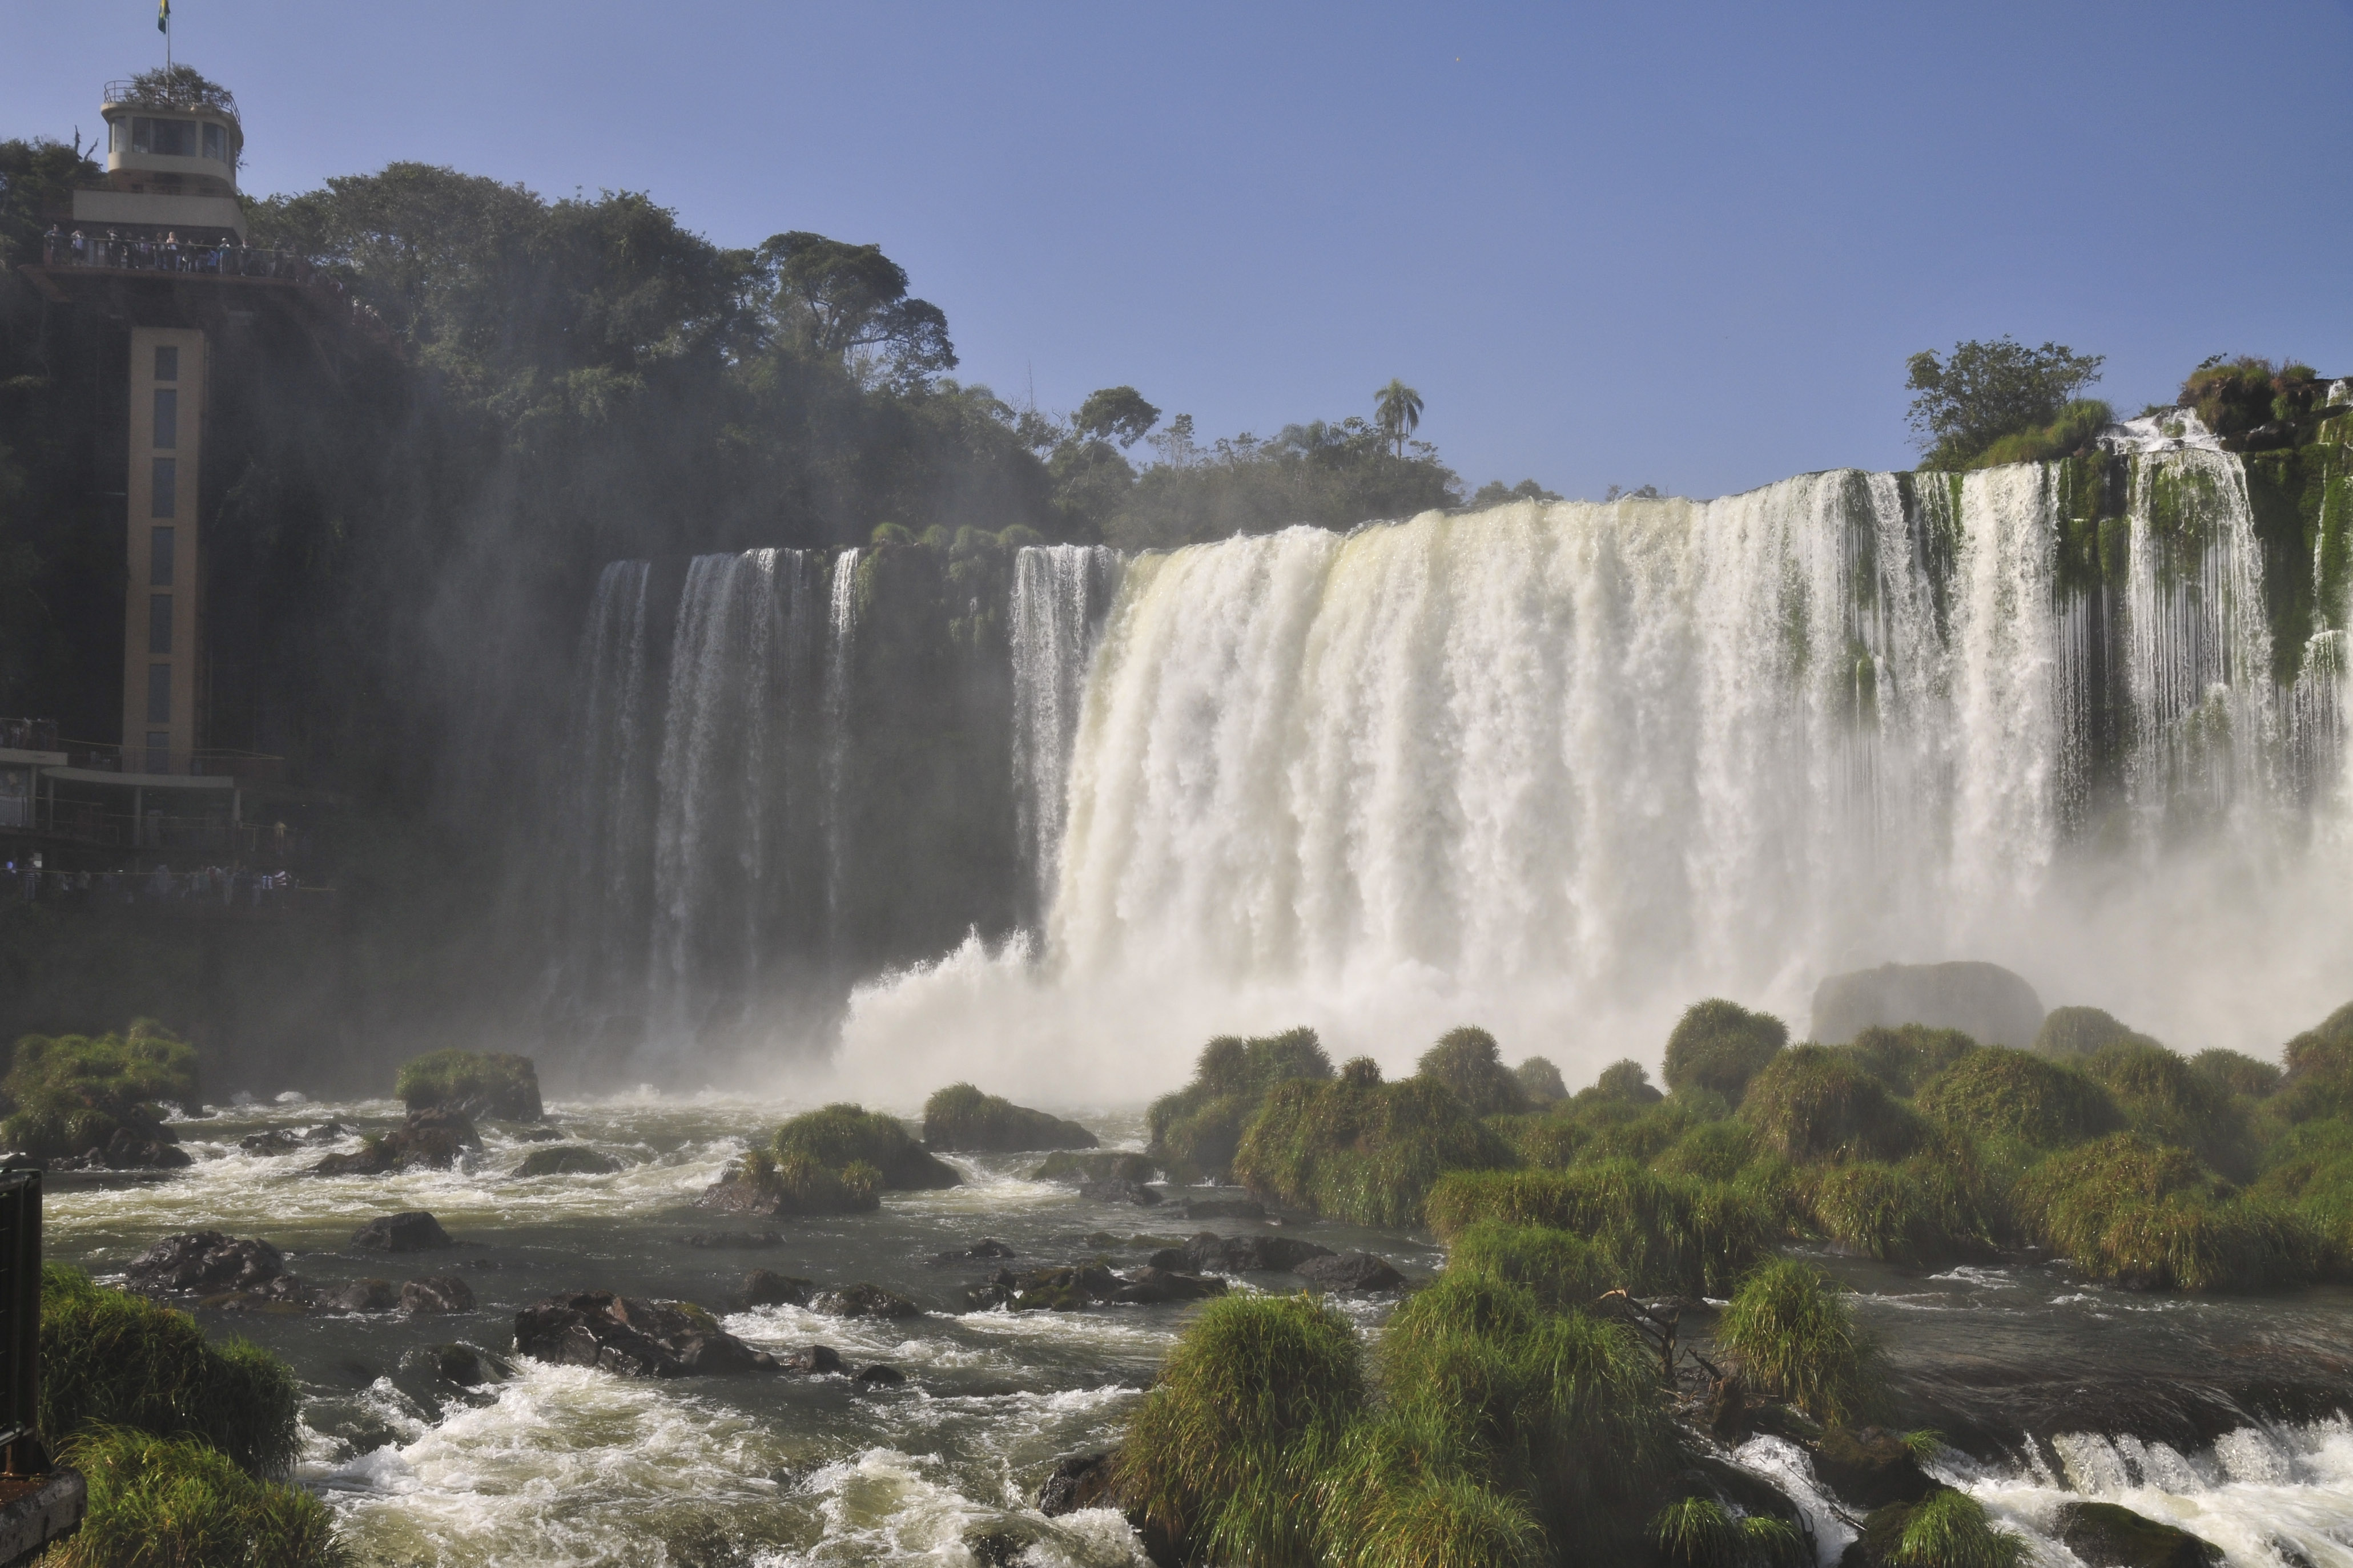
water, waterfall, nikon, body of water, wasserfall, argentina, brasil, iguazu, water feature, d300, approved